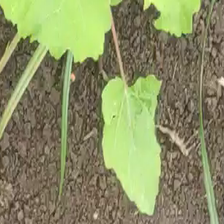
Weed species: Lamber_Quarter_plant(Chenopodium )